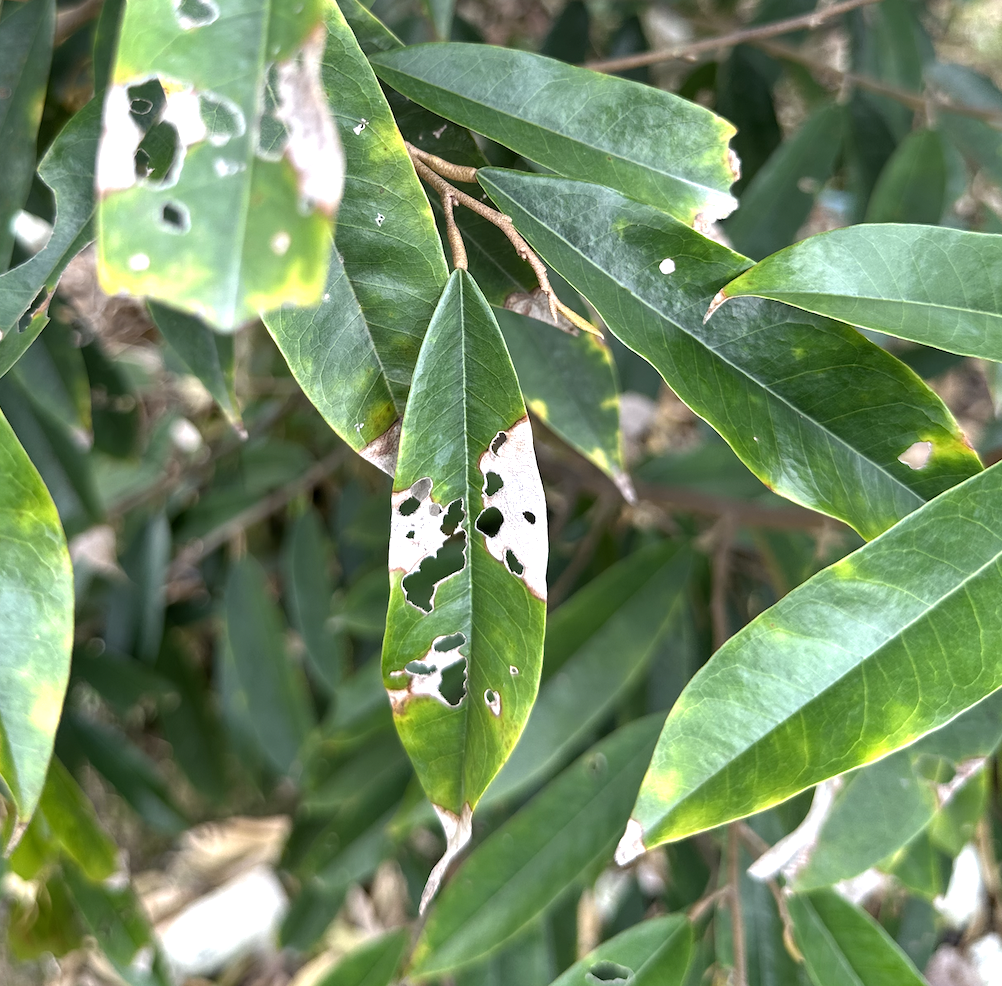
Label: anthracnose_disease